Zap Energy

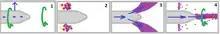
A diagram of the four-step process for pinch assembly. A voltage is applied to the center cathode, which is a copper tube, encased in tungsten carbide. Fusion fuel is pumped into the back of the chamber, and then ionized using Paschen breakdown. A Lorenz force sweeps the ionized plasma forward, assembling the pinch between the cathode and the wall. Current flows from the cathode along the plasma to the grounded end cap, ions move in the other direction.

Zap Energy's technical origins rely on the work of Dr. Uri Shumlak at the University of Washington, starting in 1995. The university built three experimental machines to test the flowing pinch: